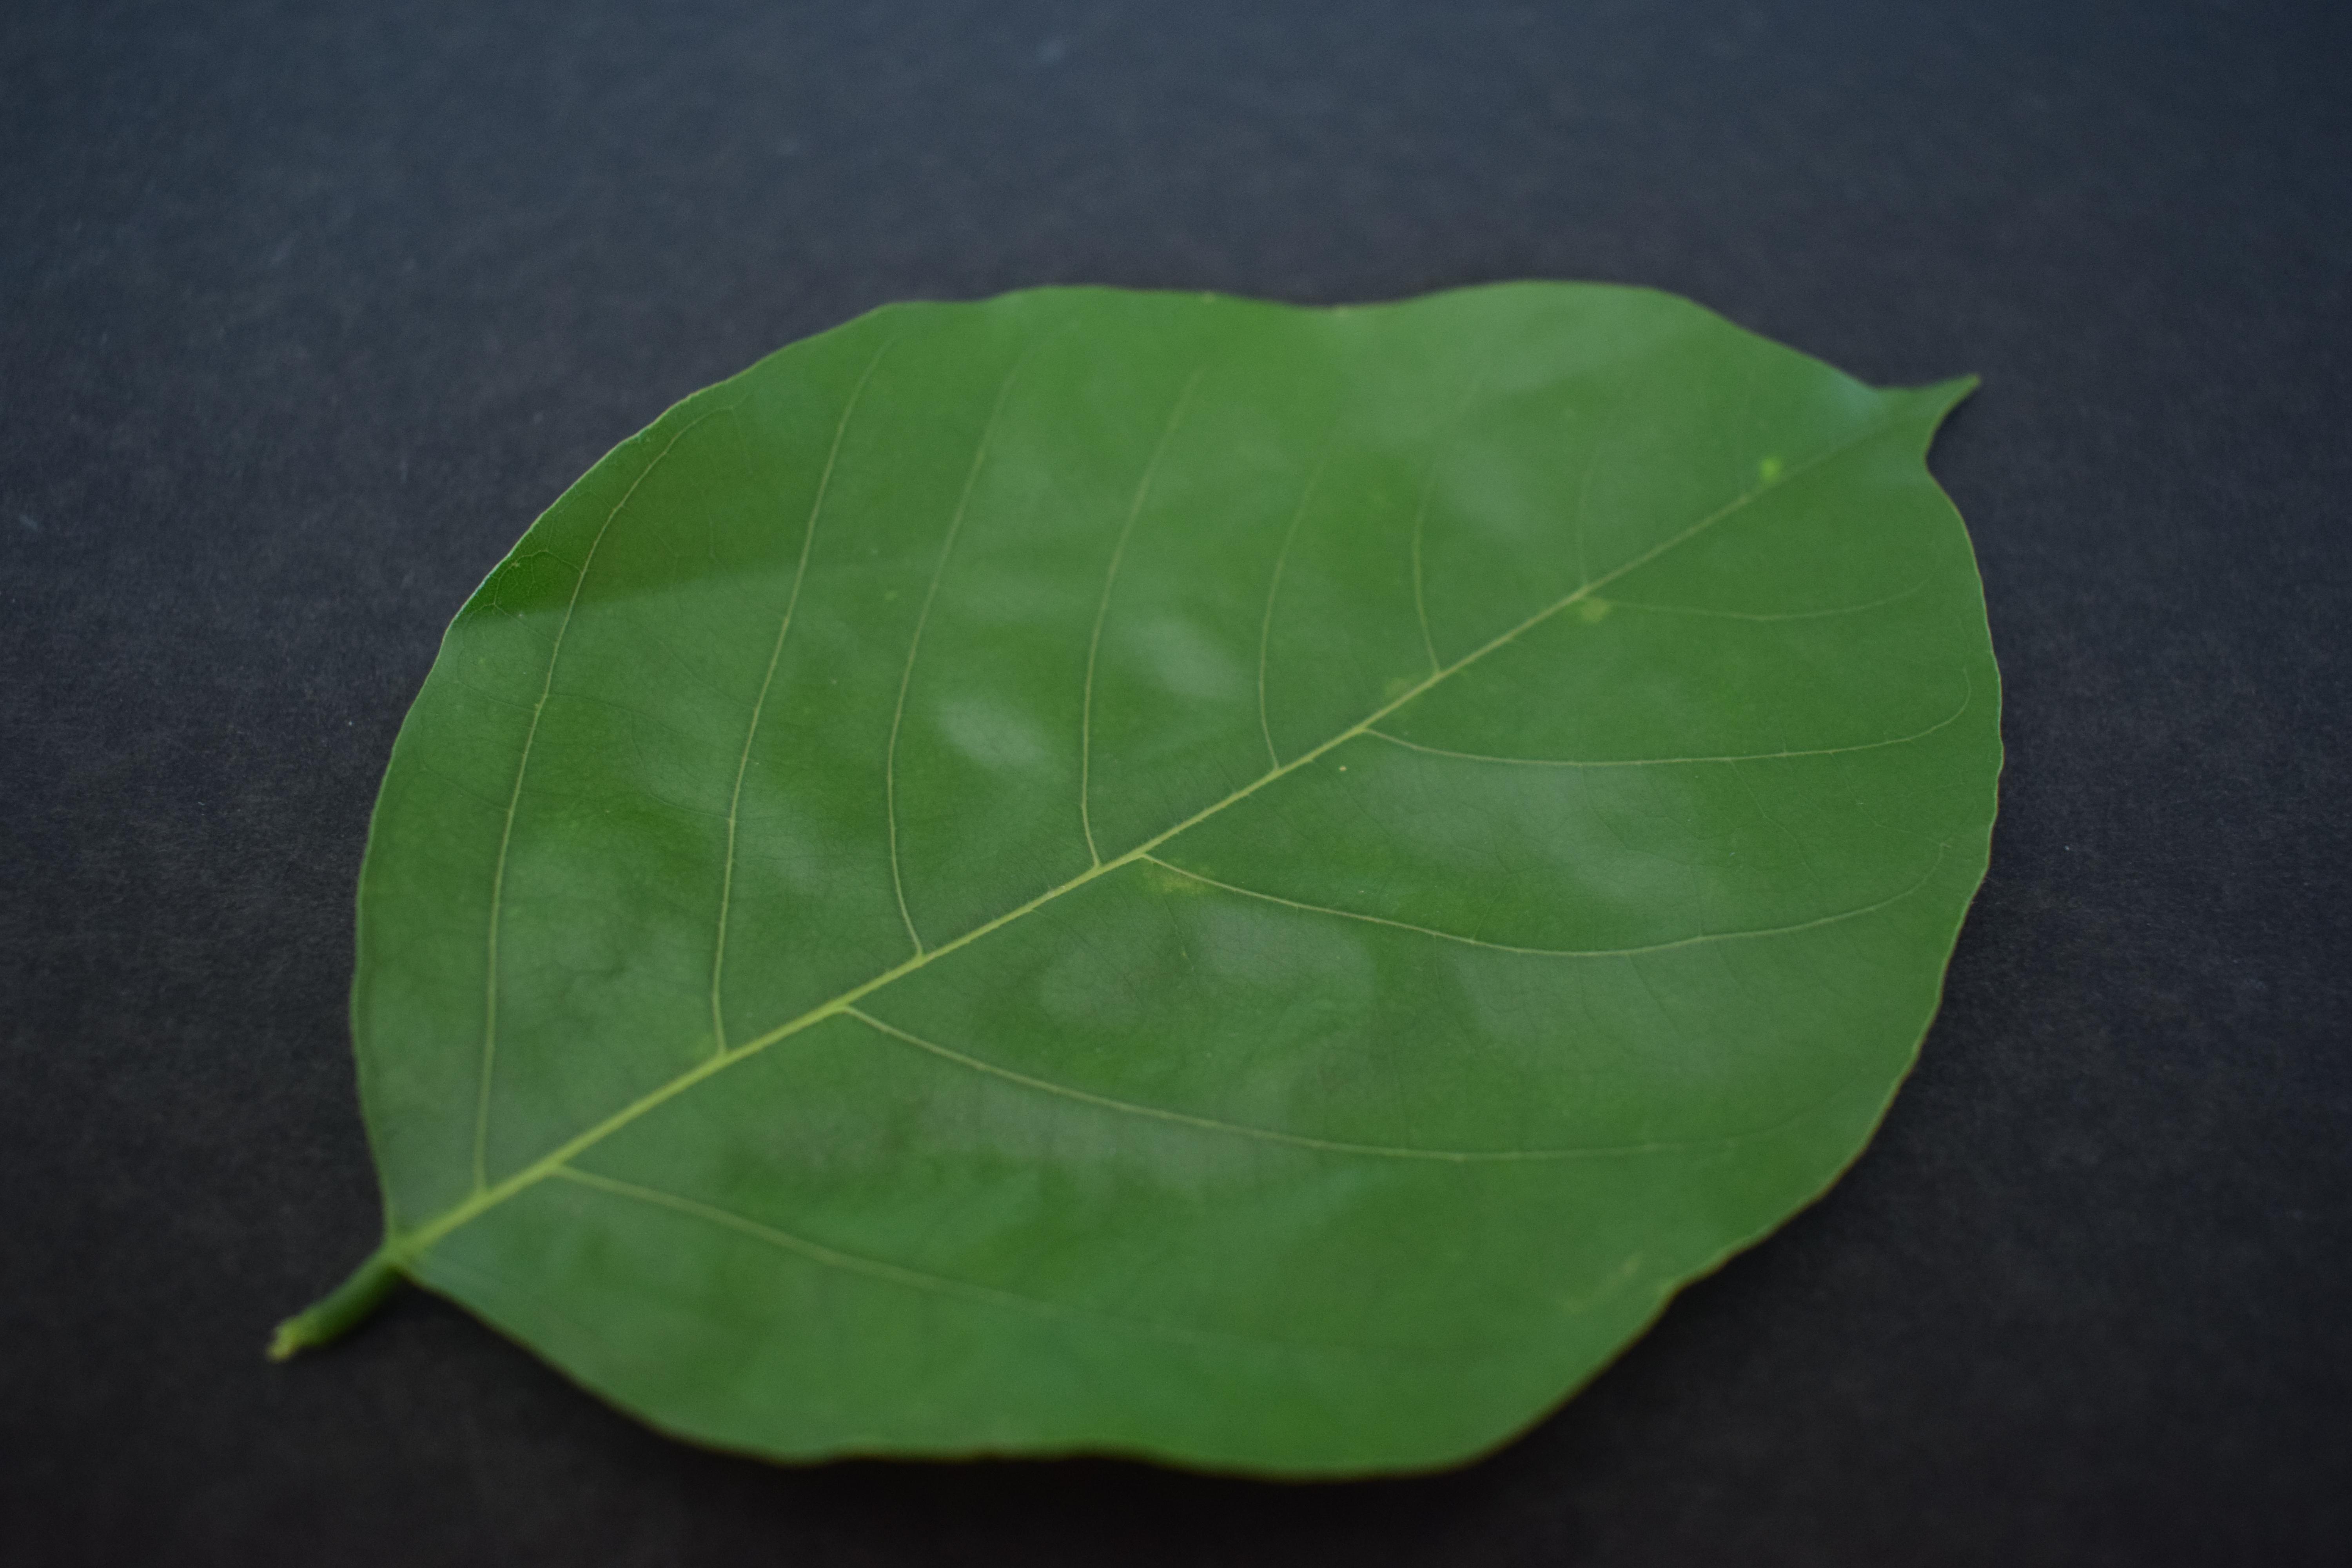
Plant species: Pongamia Pinnata